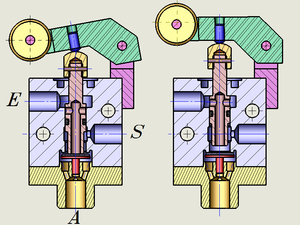
detail du fonctionnement d'un capteur pneumatique
Dans les systèmes automatisés, le distributeur est l'élément de la chaîne de transmission d'énergie utilisé pour commuter et contrôler la circulation des fluides sous pression. Bien que certains capteurs fonctionnent sur les mêmes principes, on réserve plus particulièrement ce terme au préactionneur alors équivalent du relais pour l'électricité.
Un distributeur 3/2 est un distributeur hydraulique ou pneumatique. Il possède 3 orifices et peut avoir 2 positions. La commande peut être pneumatique, électromagnétique ou mécanique et n’a pas d’influence sur le fonctionnement interne. Les possibilités d’utilisation des distributeurs 3/2 sont nombreuses, c’est en effet un élément pneumatique ou hydraulique très polyvalent.